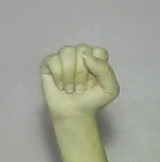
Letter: saad